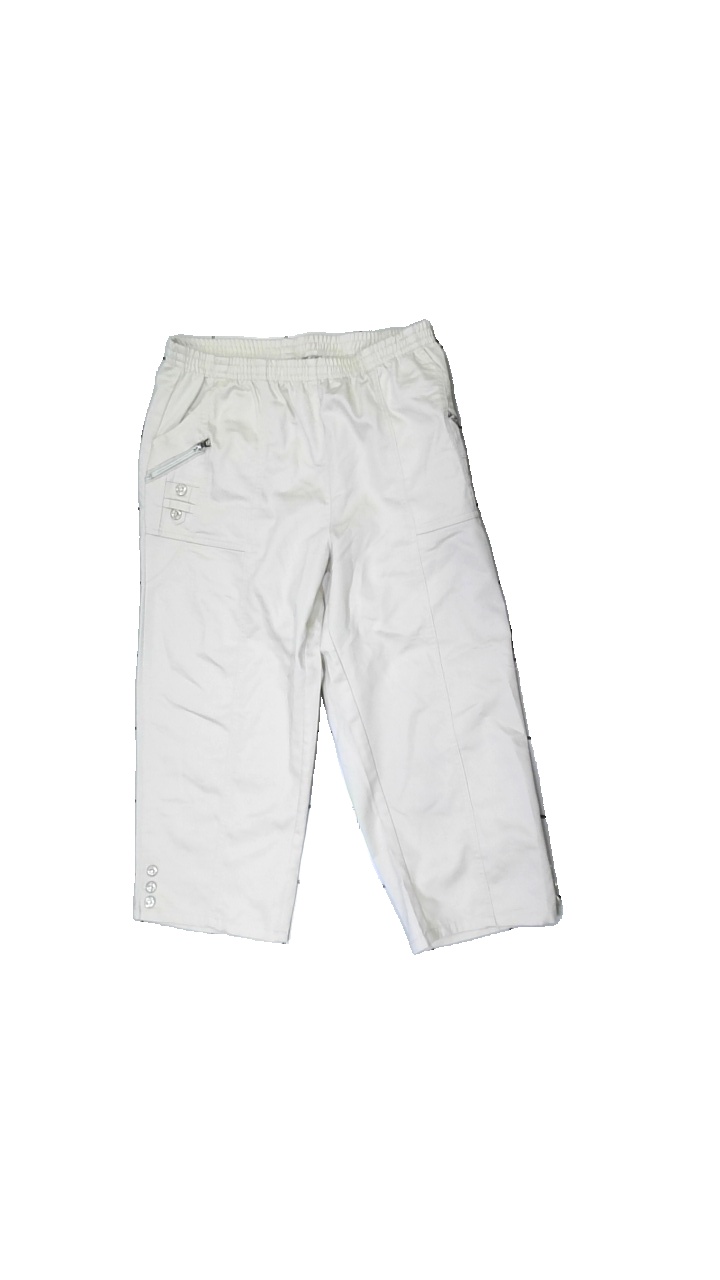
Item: Trousers (Ladies)
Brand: Soya
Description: beige cropped  trousers
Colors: Beige
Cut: Regular
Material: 81% Cotton 19% Polyester
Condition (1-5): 5
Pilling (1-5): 5
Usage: Reuse
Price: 50-100